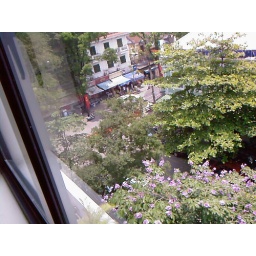
flower of summer. From a window in my office